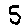
Label: 5